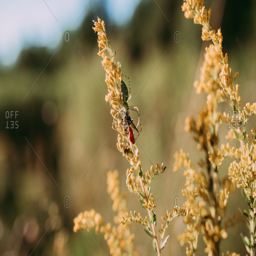
spider catching a wasp on a flowers